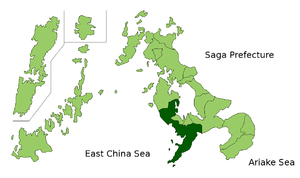
Nagasaki
Nagasaki er en japansk by beliggende på sydvestkysten af øen Kyushu. I 2003 havde byen 418.901 indbyggere.